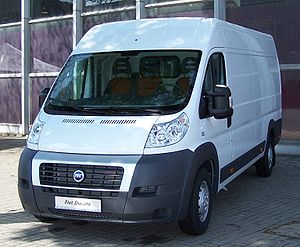
Fiat Ducato / Fiat Ducato III/Citroën Jumper II/Peugeot Boxer II (type 250, 2006−)
Fiat Ducato (2006−2011)
Fiat Ducato er en serie af varebiler og minibusser, som Fiat Automobiles siden foråret 1981 har bygget i joint venture med PSA Peugeot Citroën. I starten adskilte modellen sig fra de identiske Citroën C25 og Peugeot J5 samt Ram ProMaster gennem de benyttede motorer. Som afløser for Fiat 900 kom modellen Fiat Talento, en version med ekstra kort akselafstand, på markedet; denne version fandtes kun hos Fiat. Med introduktionen af anden generation udgik Fiat Talento hhv. versionen med ekstra kort akselafstand, i stedet kom den mindre Fiat Scudo på markedet i slutningen af 1995.